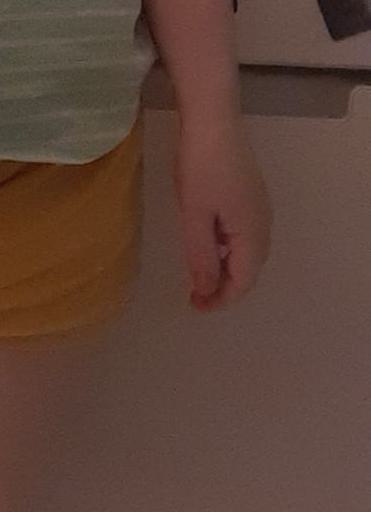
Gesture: no_gesture